Paul Benjamin

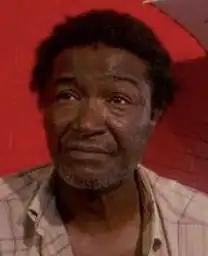
Benjamin in "Do the Right Thing" (1989)

Benjamin was born to Fair, a Baptist preacher (1890–1950), and Rosa Benjamin (née Butler; 1895–1940) in Pelion, South Carolina, the youngest of 12 children. Benjamin moved to Columbia, South Carolina, with an older brother after the death of his parents. Benjamin attended C.A. Johnson High School and later enrolled at Benedict College.